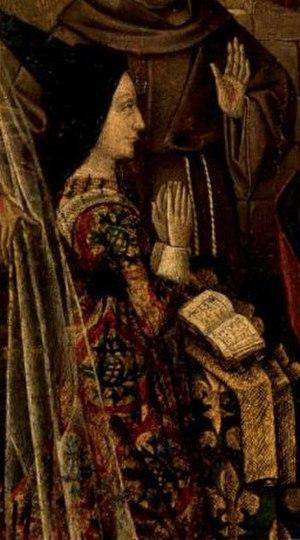
Charlotte de Savoie, détail du volet droit d'un diptyque de dévotion représentant l'Adoration des bergers avec Charlotte de Savoie et saint François.
Le titre de reine douairière de France est porté par les veuves des rois de France qui se voient attribuer au décès de leur mari un douaire qui leur assure des revenus et qu'elles conservent jusqu'à leur mort.
Cet article donne la liste des dauphines de France depuis 1350, un an après que Humbert II ait vendu sa seigneurie du Dauphiné de Viennois au roi de France Philippe VI de Valois, à la condition que l'héritier du trône porte le titre de dauphin de Viennois. Selon le traité de Romans, le Dauphiné doit revenir à un fils du futur roi Jean II le Bon, alors duc de Normandie. C'est donc le futur Charles V le Sage, en tant que fils aîné de Jean, qui devient le premier dauphin et son épouse Jeanne de Bourbon la première dauphine. Sur les quatorze dauphines que connaît la France jusqu'à l'abrogation du titre en 1830, seules six d'entre elles sont devenues par la suite reines de France.
Charlotte de Savoie, était une princesse de la maison de Savoie, fille de Louis Iᵉʳ, duc de Savoie. Elle est devenue dauphine, et puis reine de France par son mariage avec le futur Louis XI.